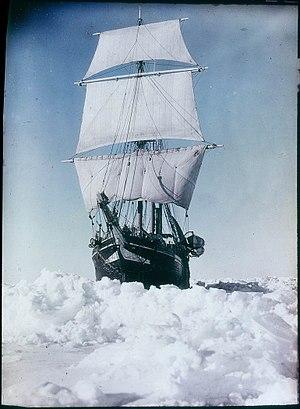
L’expédition Endurance d'Ernest Shackleton, officiellement appelée Imperial Trans-Antarctic Expedition, est la quatrième expédition britannique en Antarctique au XXᵉ siècle. Elle visait à traverser ce continent de part en part mais fut un échec. Elle est pourtant devenue célèbre à la suite de l'odyssée qu'ont vécue les membres de l'expédition et leur chef Ernest Shackleton. Ils réussirent, malgré la perte de leur bateau, à survivre à l'extrême rigueur de l'Antarctique et à revenir de leur périple par leurs propres moyens.